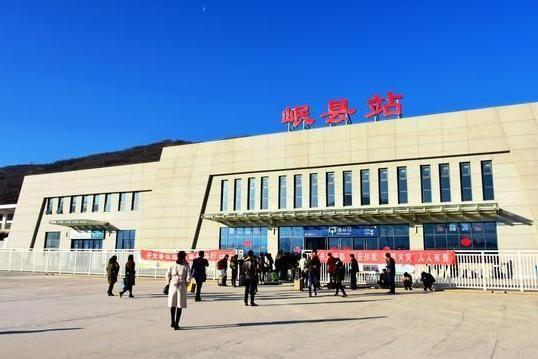
地标名称：岷县站
所在城市：定西市·岷县